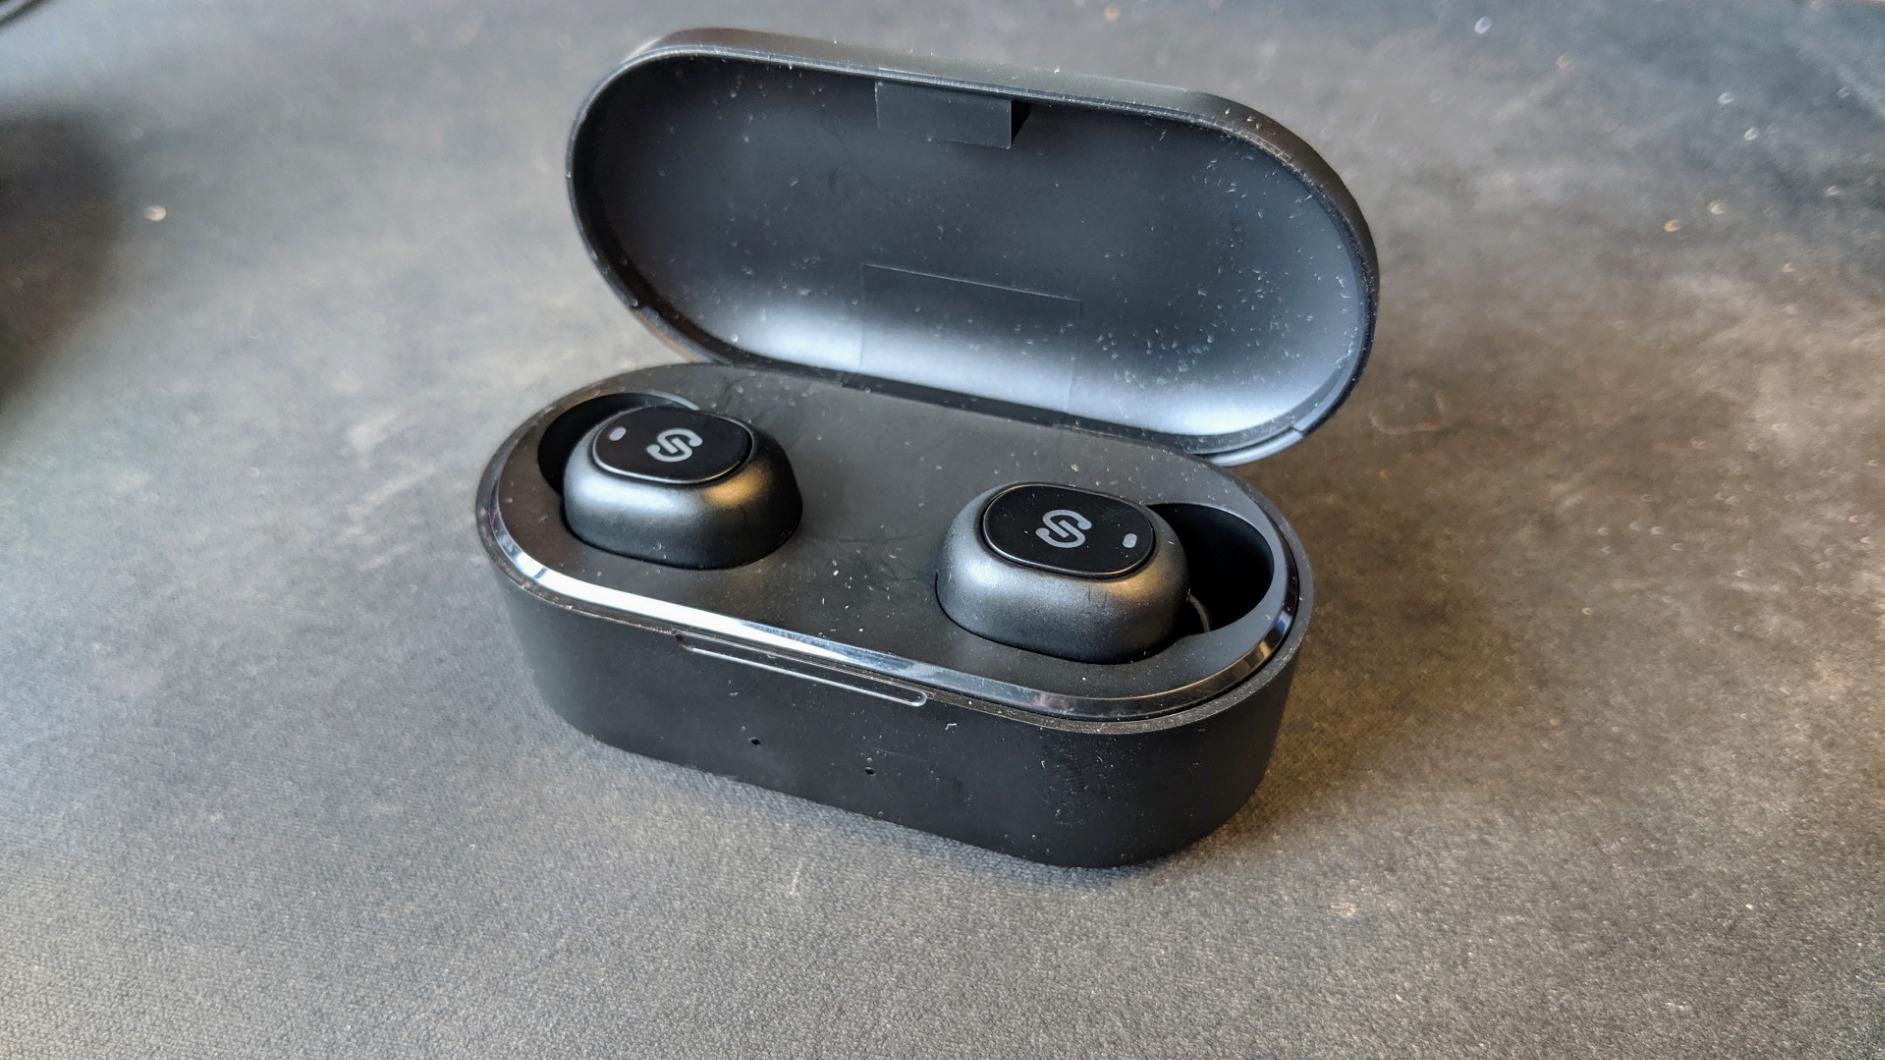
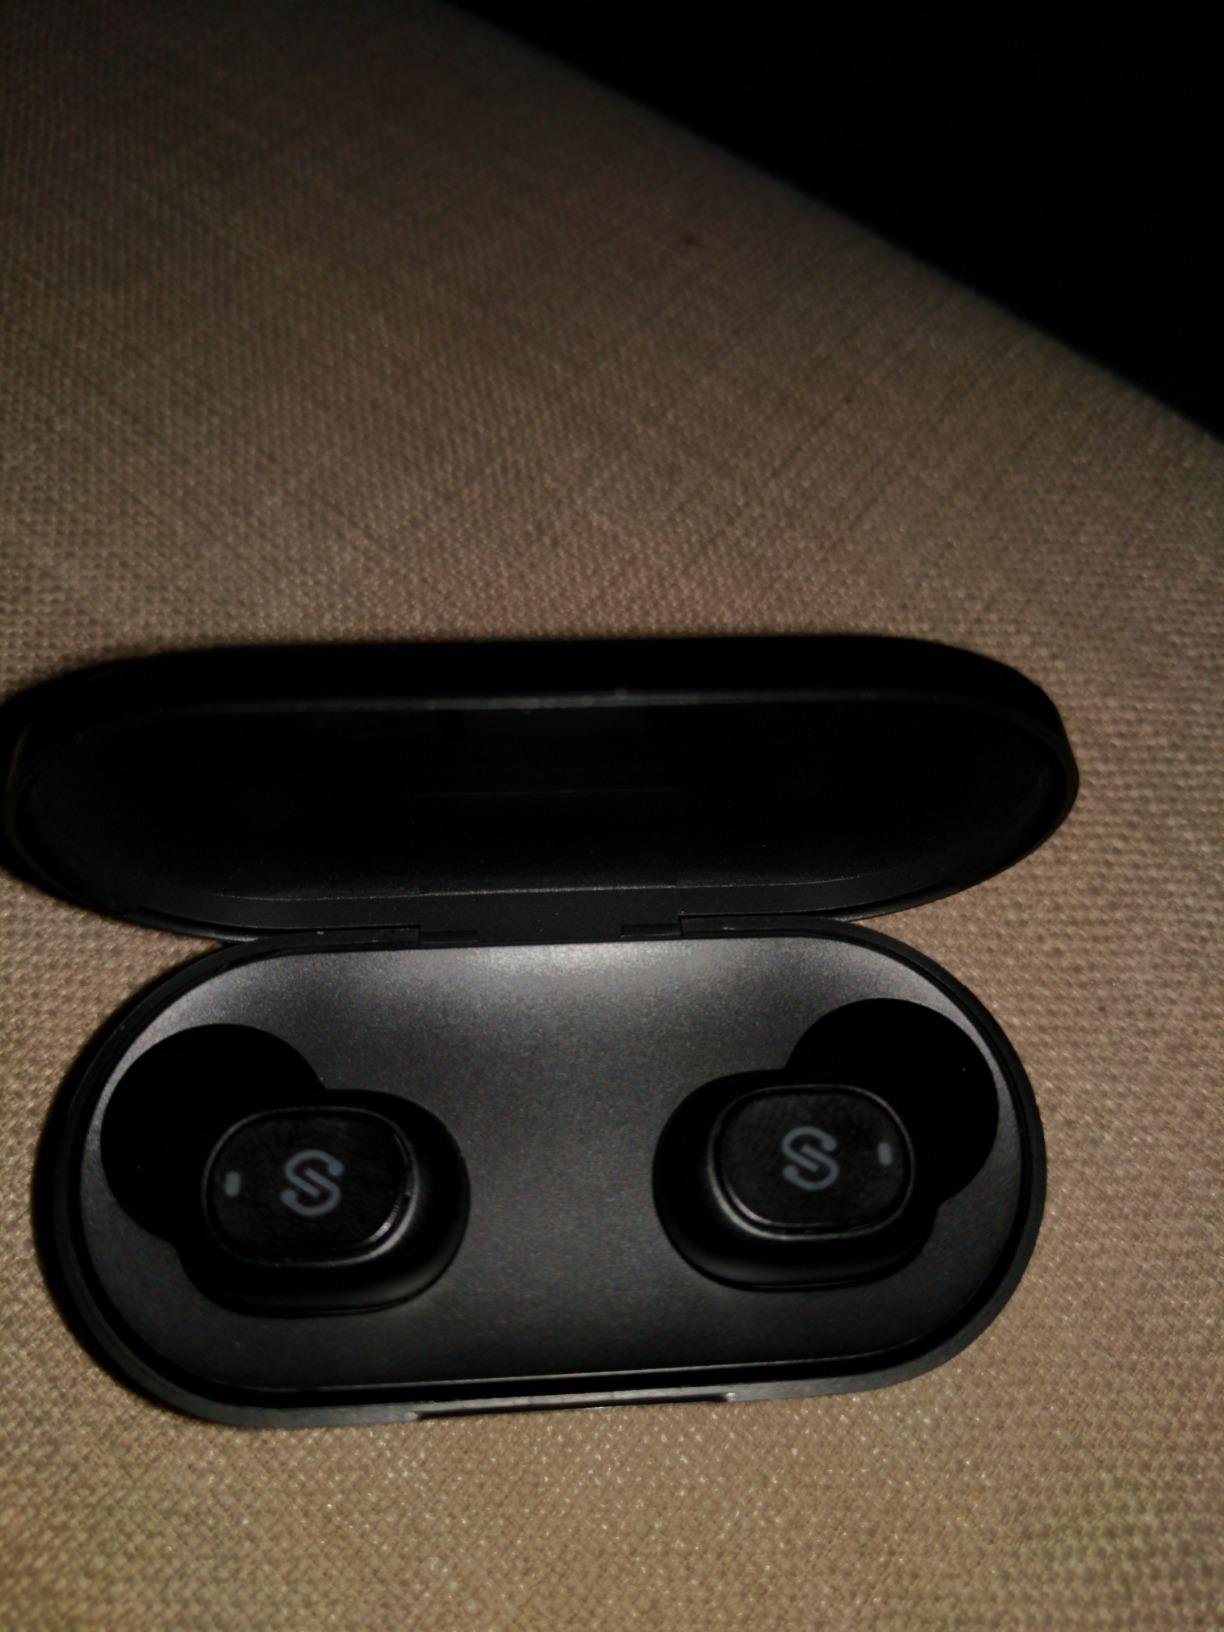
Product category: earbuds
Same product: yes